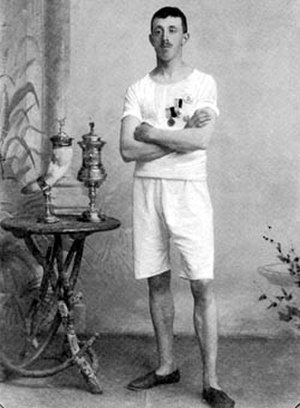
Dicksonpokalen
Patrik Löfgren med Dicksonpokalen af 1891
Dicksonpokalen er en svensk vandrepokal i løb, først over en engelsk mil og senere 1500 meter, oprettet af den kongelige staldmester James F. Dickson i 1887.